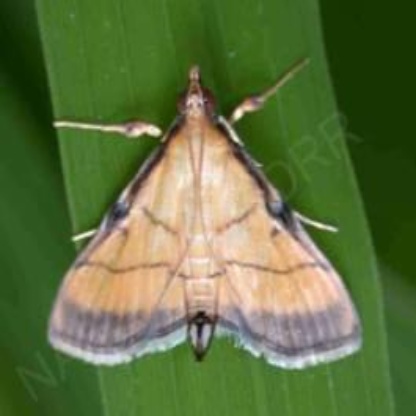
Nhãn: Sâu cuốn lá nhỏ ( Rice leaf folder)